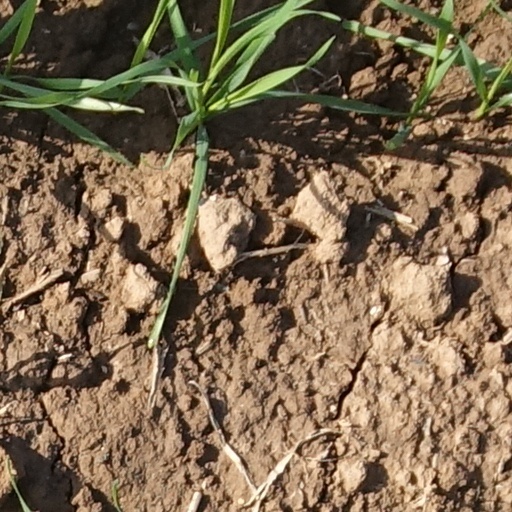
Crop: wheat